Egypt

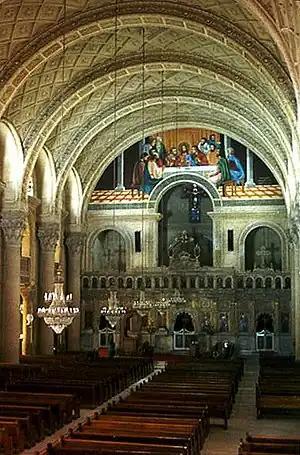
St. Mark Coptic Cathedral in Alexandria

Tourism is one of the most important sectors in Egypt's economy. 2024 saw a record 15.7 million tourists, surpassing 14.9 million in 2023. This growth, driven by government efforts to enhance security and tourism support, reflects a strong recovery from the pandemic-induced decline of 2020. Tourism revenues have also surged, reaching $14.1 billion, reflecting steady improvement over previous years.